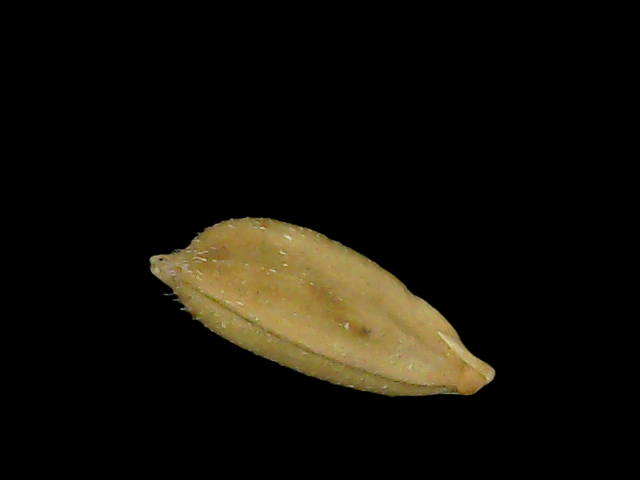
Rice variety: Bd52